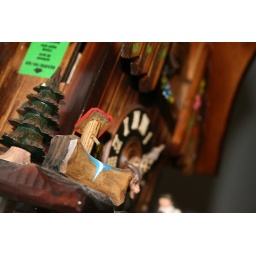
wonderful colors in home cucu's clock